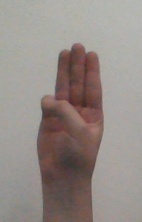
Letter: thaa